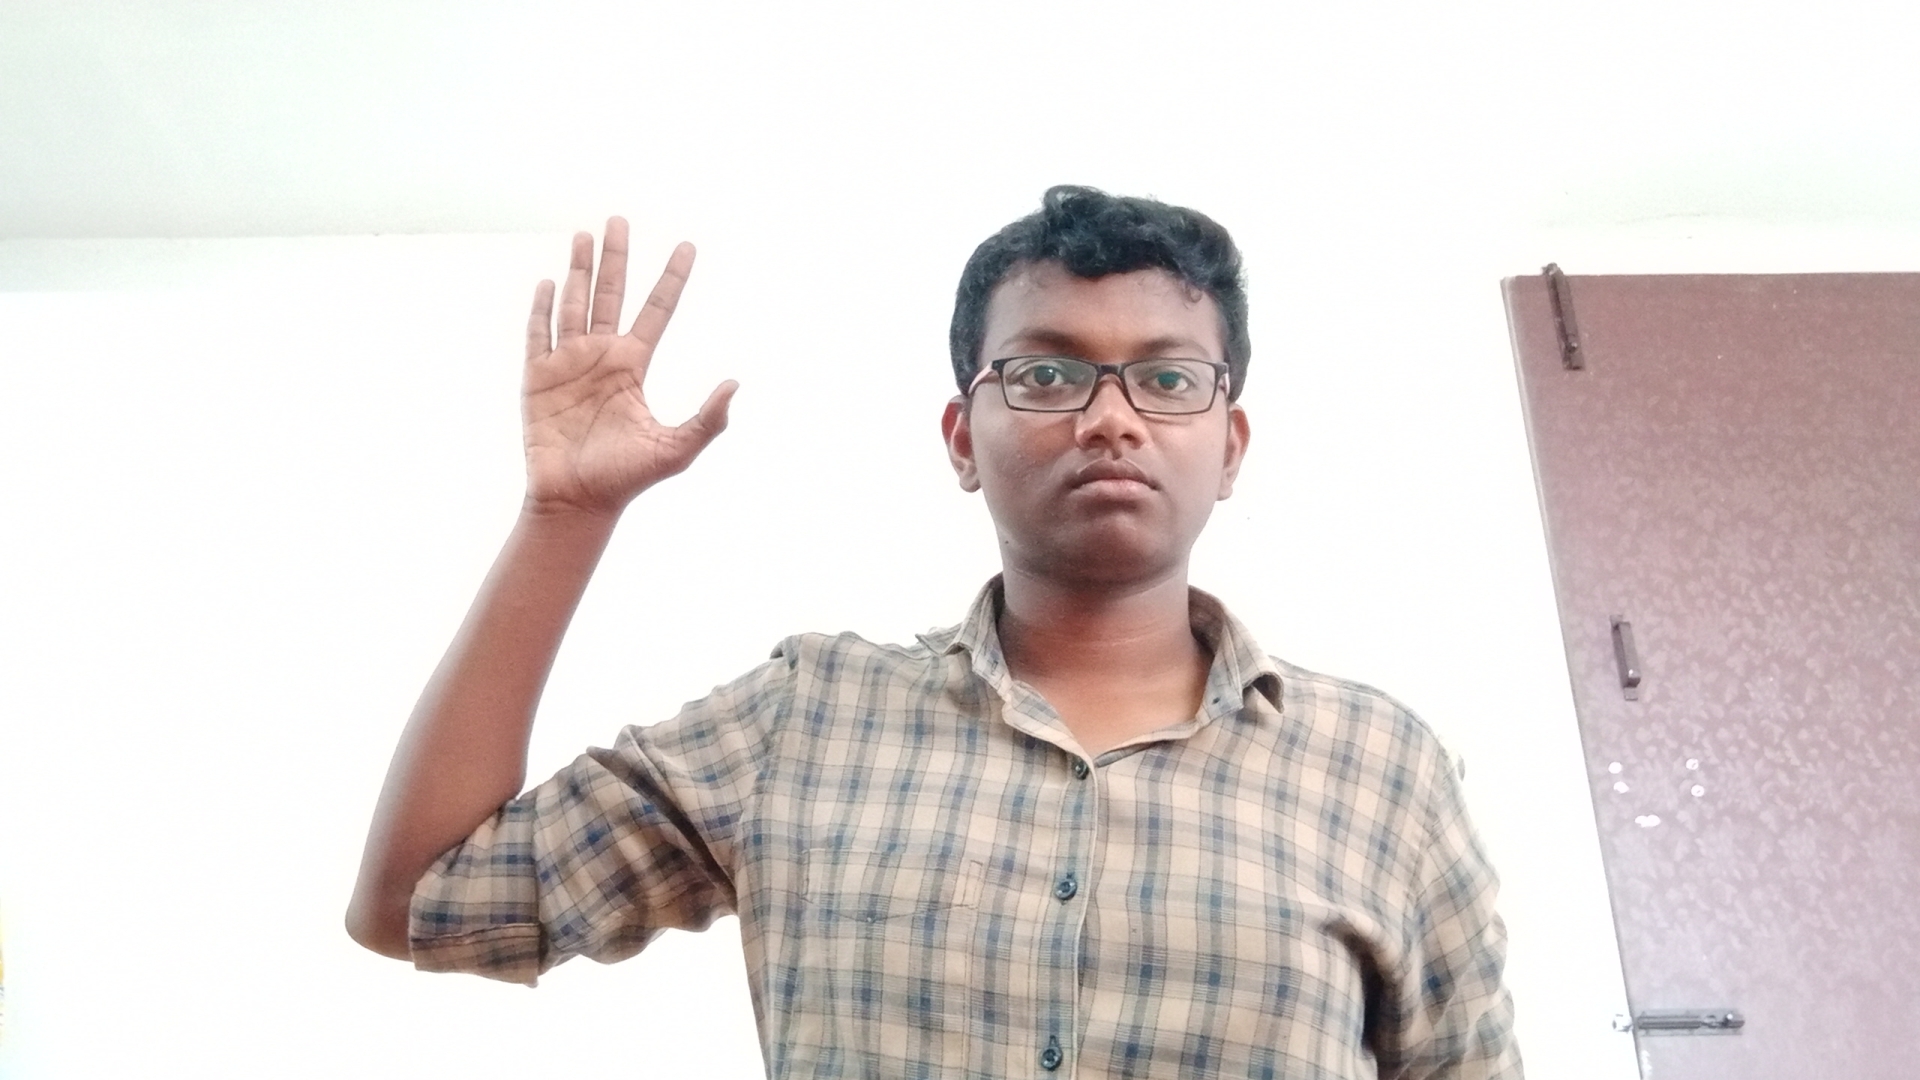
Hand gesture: palm